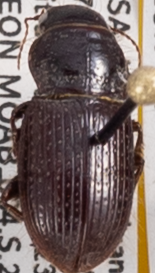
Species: Piosoma setosum
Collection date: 2023-07-11
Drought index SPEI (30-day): -1.282
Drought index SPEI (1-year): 0.594
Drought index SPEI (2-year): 0.17